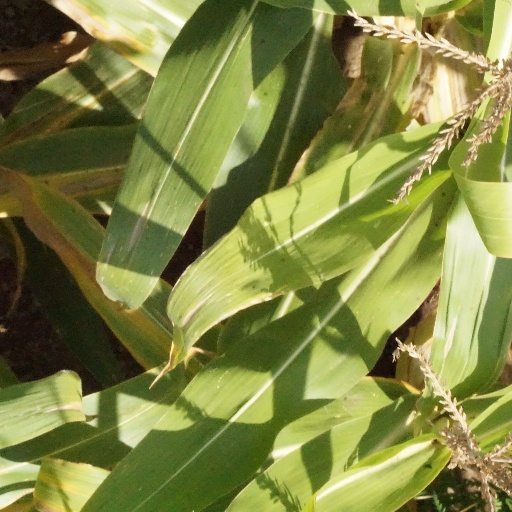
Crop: maize; corn